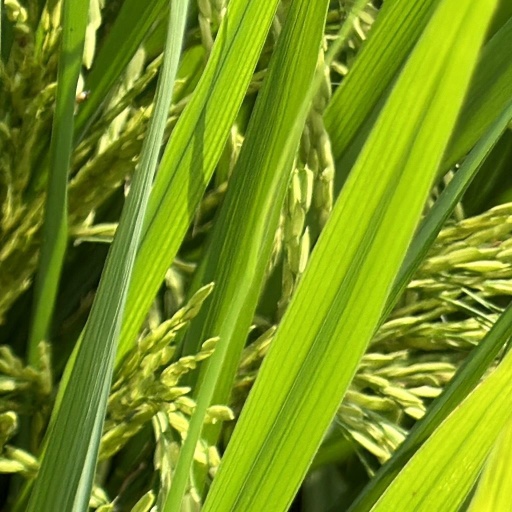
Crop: rice